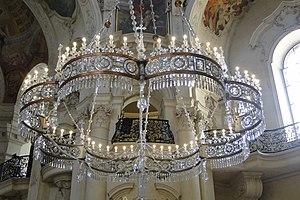
L'église Saint-Nicolas est un édifice religieux hussite de style baroque situé sur la place de la Vieille-Ville, au cœur de Staré Město, la Vieille Ville de Prague.